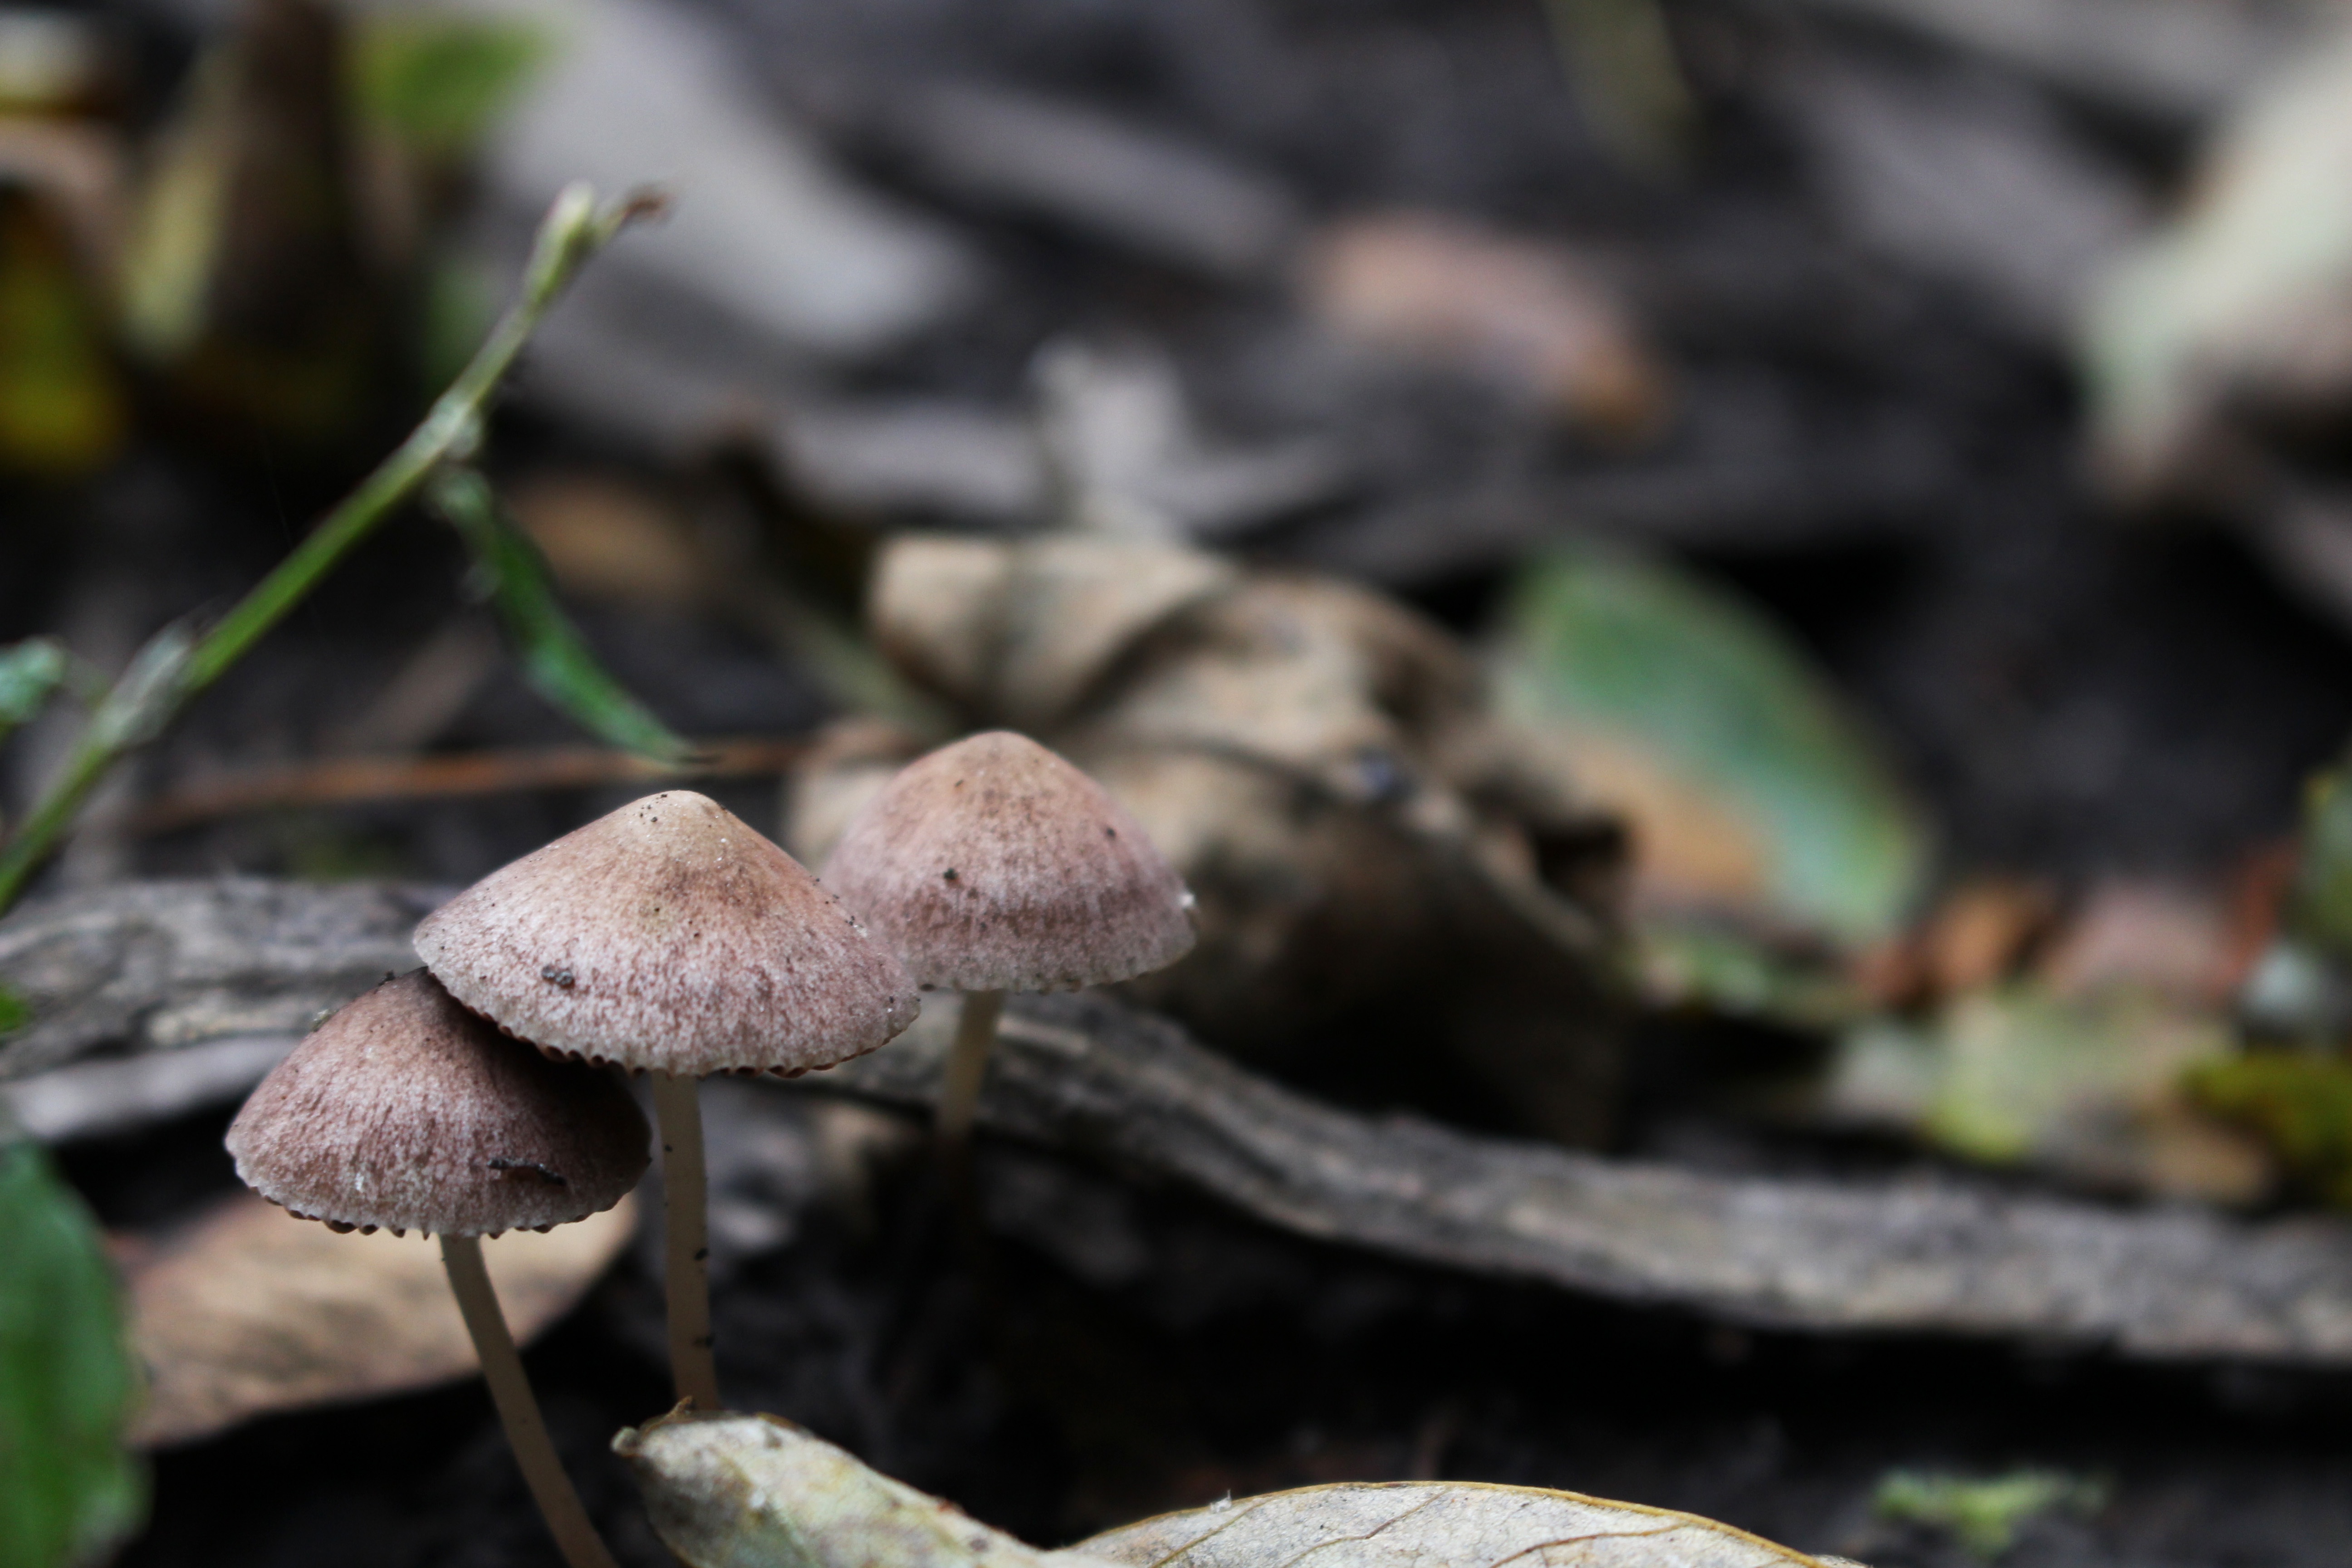
nature, forest, leaf, flower, green, soil, botany, mushroom, flora, fauna, fungus, woodland, auriculariales, macro photography, edible mushroom